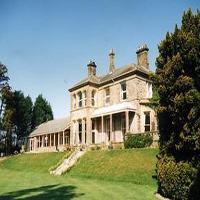
Weather: sun or clear